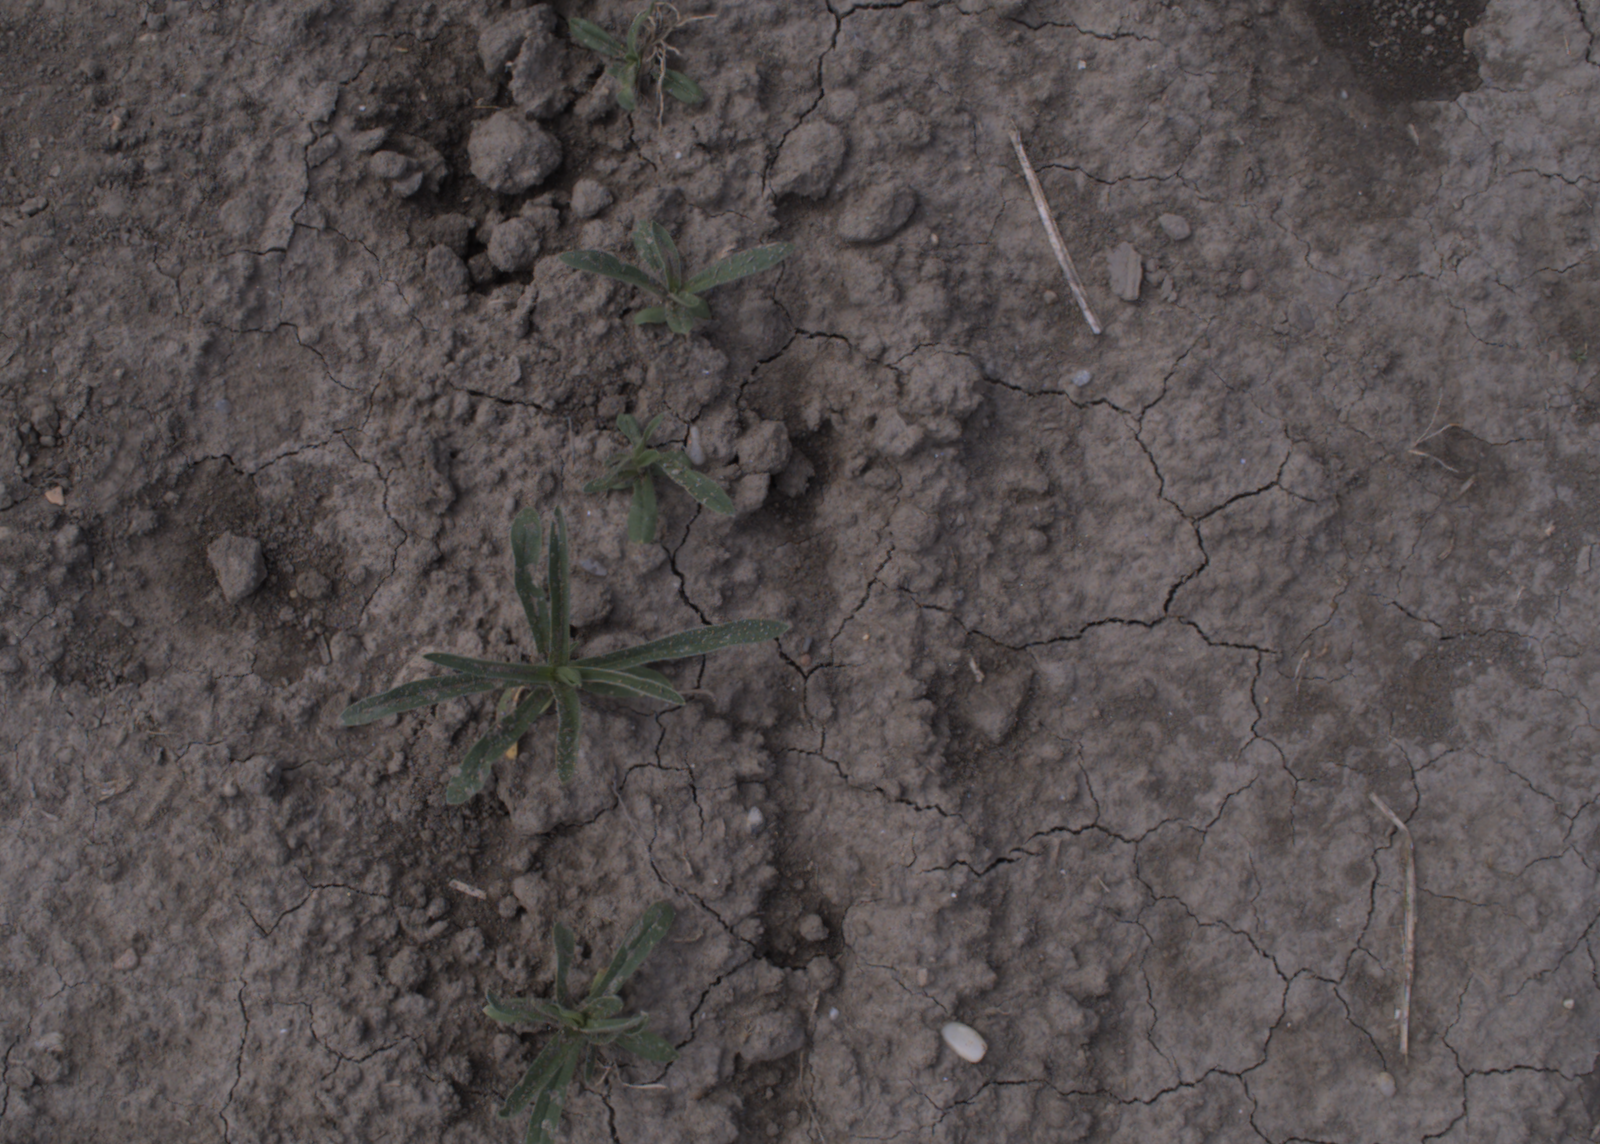
Capture date: 24.08.2020 11:11:56
Weather: mixed
Wind: medium
Seeding date: 21.07.2020
Plant canopy height (mm): 910